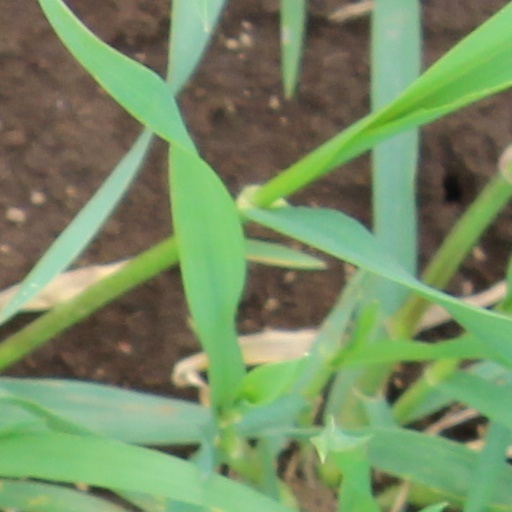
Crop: wheat